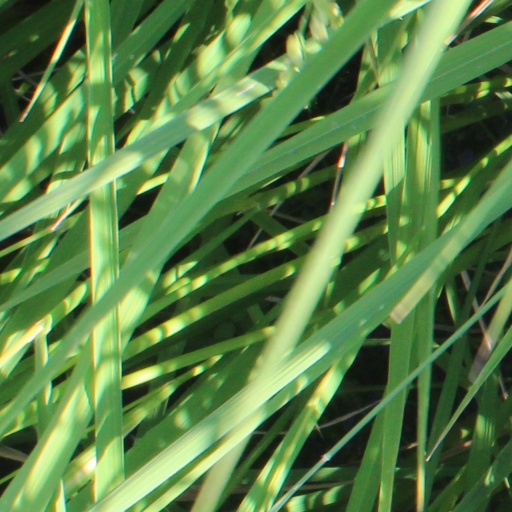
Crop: rice